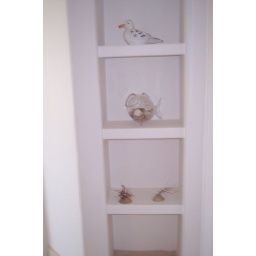
Downstairs: Master Bedroom / bath &amp;amp; guest bedroom and bath. Living room and Kitchen also in area to be rented.